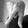
ASL letter: Q